Limnoscelis

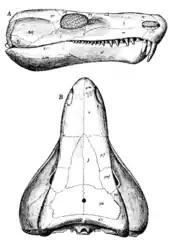
Skull of "Limnoscelis", in lateral (A) and dorsal (B) views

"Limnoscelis" had a relatively elongated skull, with a narrow snout and wider posterior region. Its teeth were conical and labyrinthodont, with infolding of enamel and dentin. "Limnoscelis" had particularly well-developed incisors, peaking in size at the anterior maxilla, similar to the placement of the canine tooth of many derived synapsids. This tooth morphology has been used to infer that "Limnoscelis" was a carnivore. The mandible of "Limnoscelis" was well-built, with large processes for jaw muscle attachment, indicating that it had a powerful bite. In addition to its premaxillary, maxillary, and dentary teeth, "Limnoscelis" had additional palatal teeth on transverse flanges of its pterygoid. These flanges consisted of an anterior row of smaller blunt denticles, and a posterior row of larger teeth, with neither having labyrinthodont infolding. The pterygoid of "Limnoscelis" articulated with the basisphenoid. The occipital region of "Limnoscelis" was relatively flat, similar to that of some basal synapsids. "Limnoscelis" had a single occipital condyle. "Limnoscelis" had an anapsid skull fenestration pattern, lacking temporal fenestrae. However, the supratemporal of "Limnoscelis" has been pushed posteriorly and ventrally, creating a “line of weakness” between the supratemporal, postorbital, and squamosal bones. This “line of weakness” has been proposed to be a precursor to the synapsid temporal fenestra, although this hypothesis has been challenged.